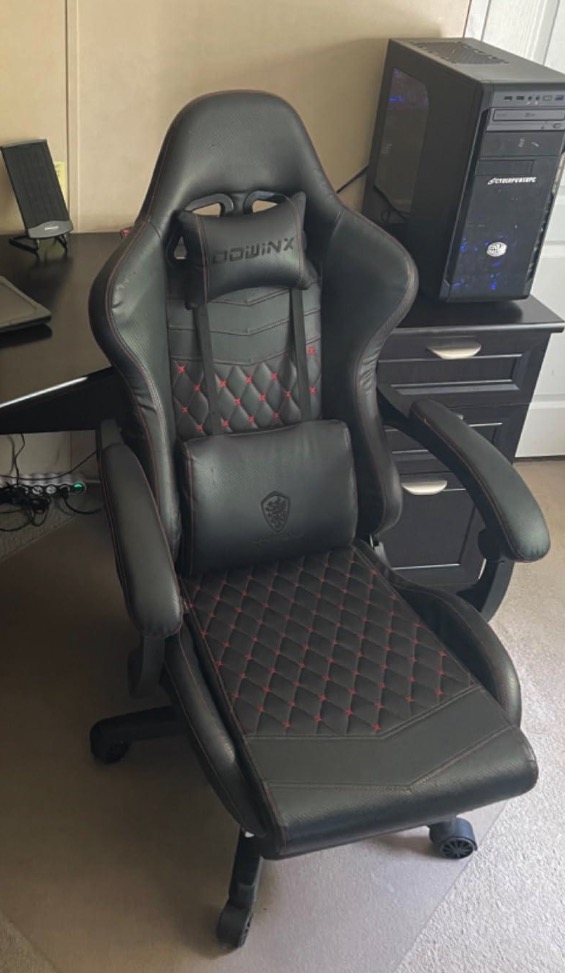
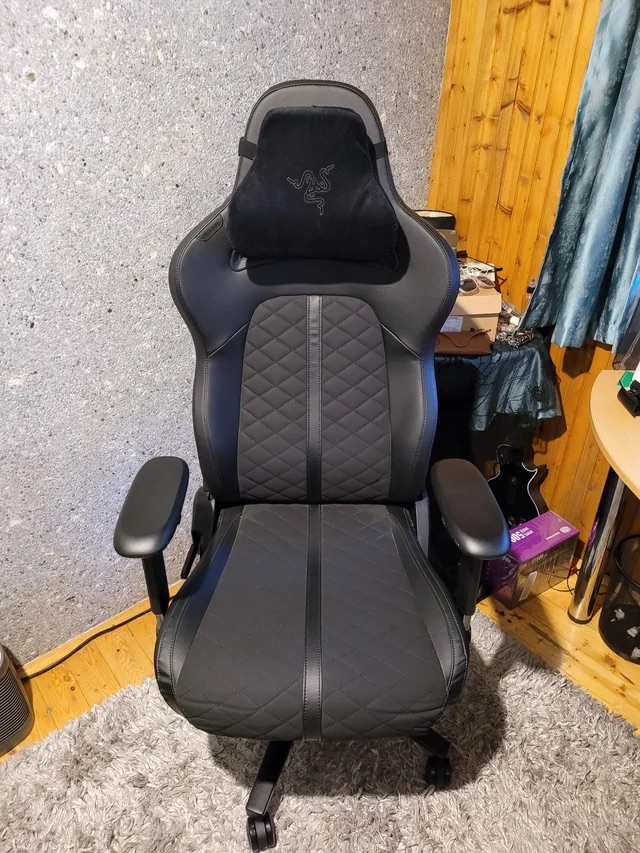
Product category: items_chair
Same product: no